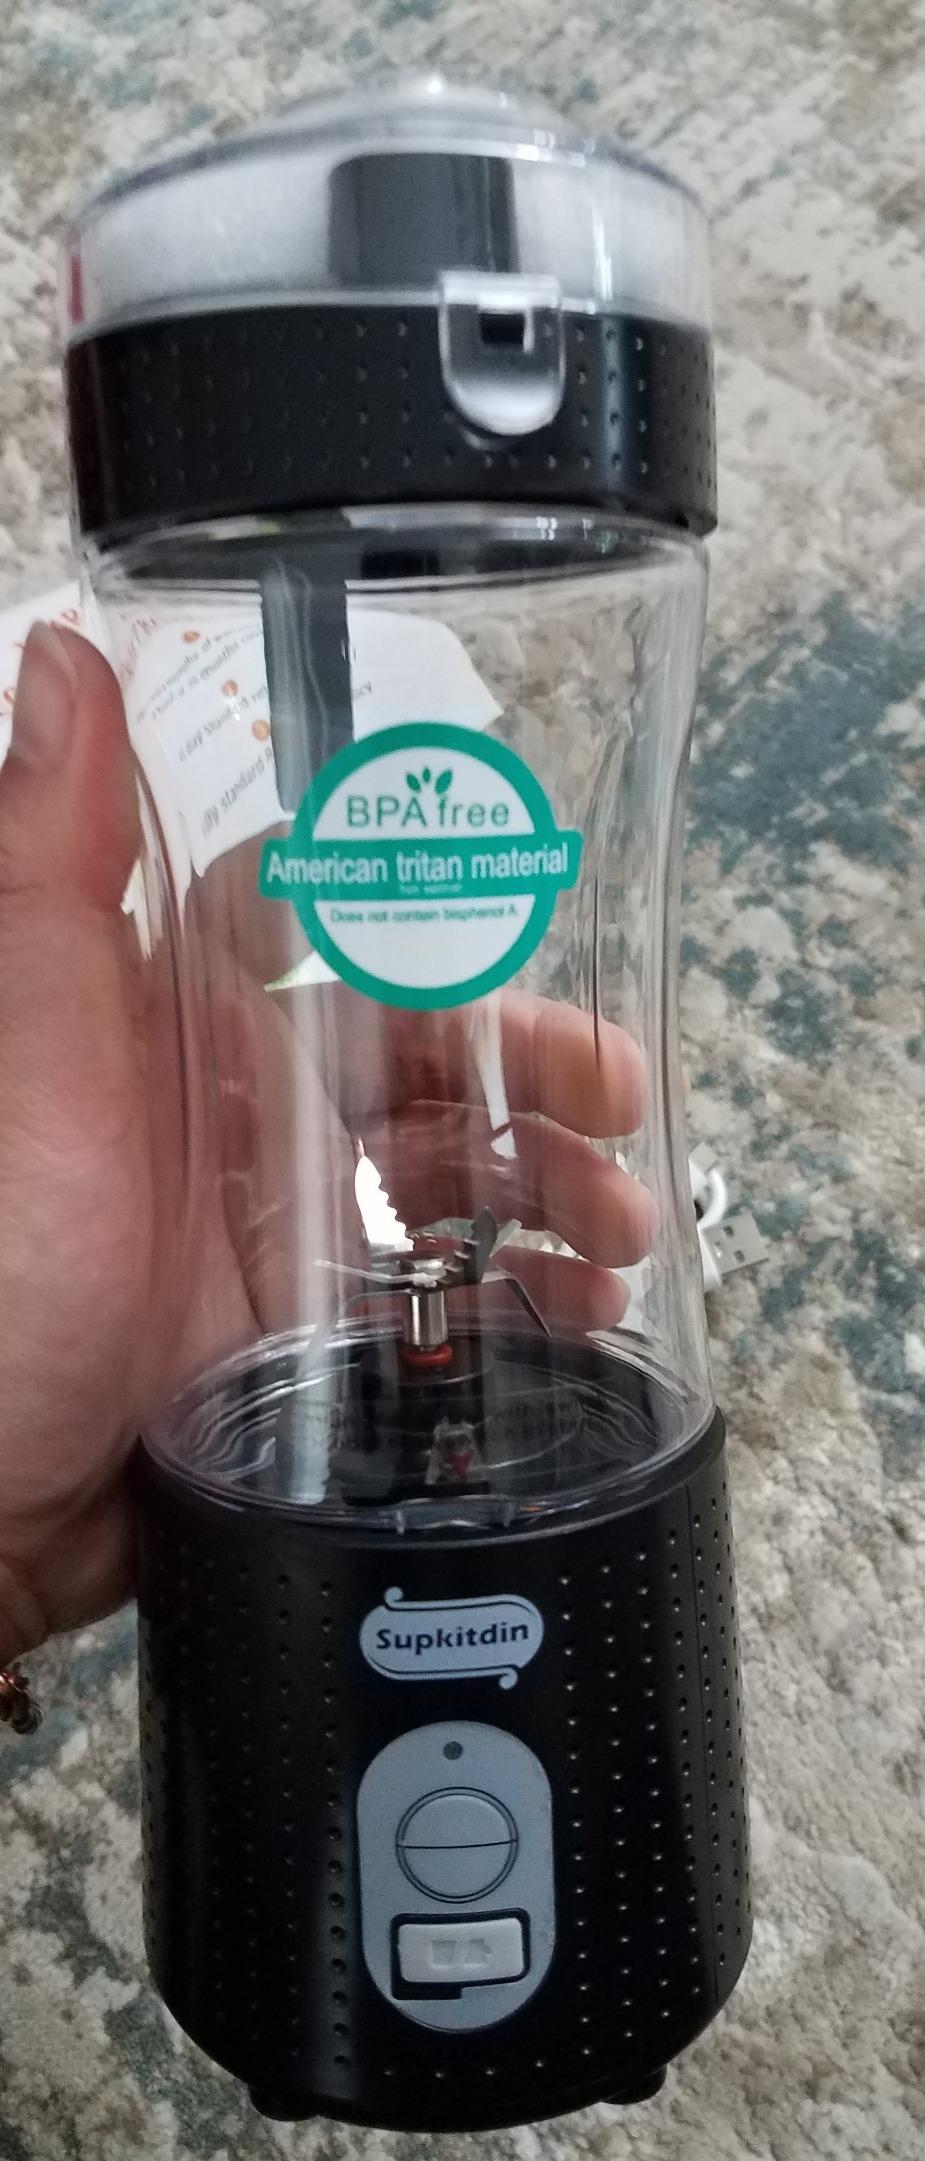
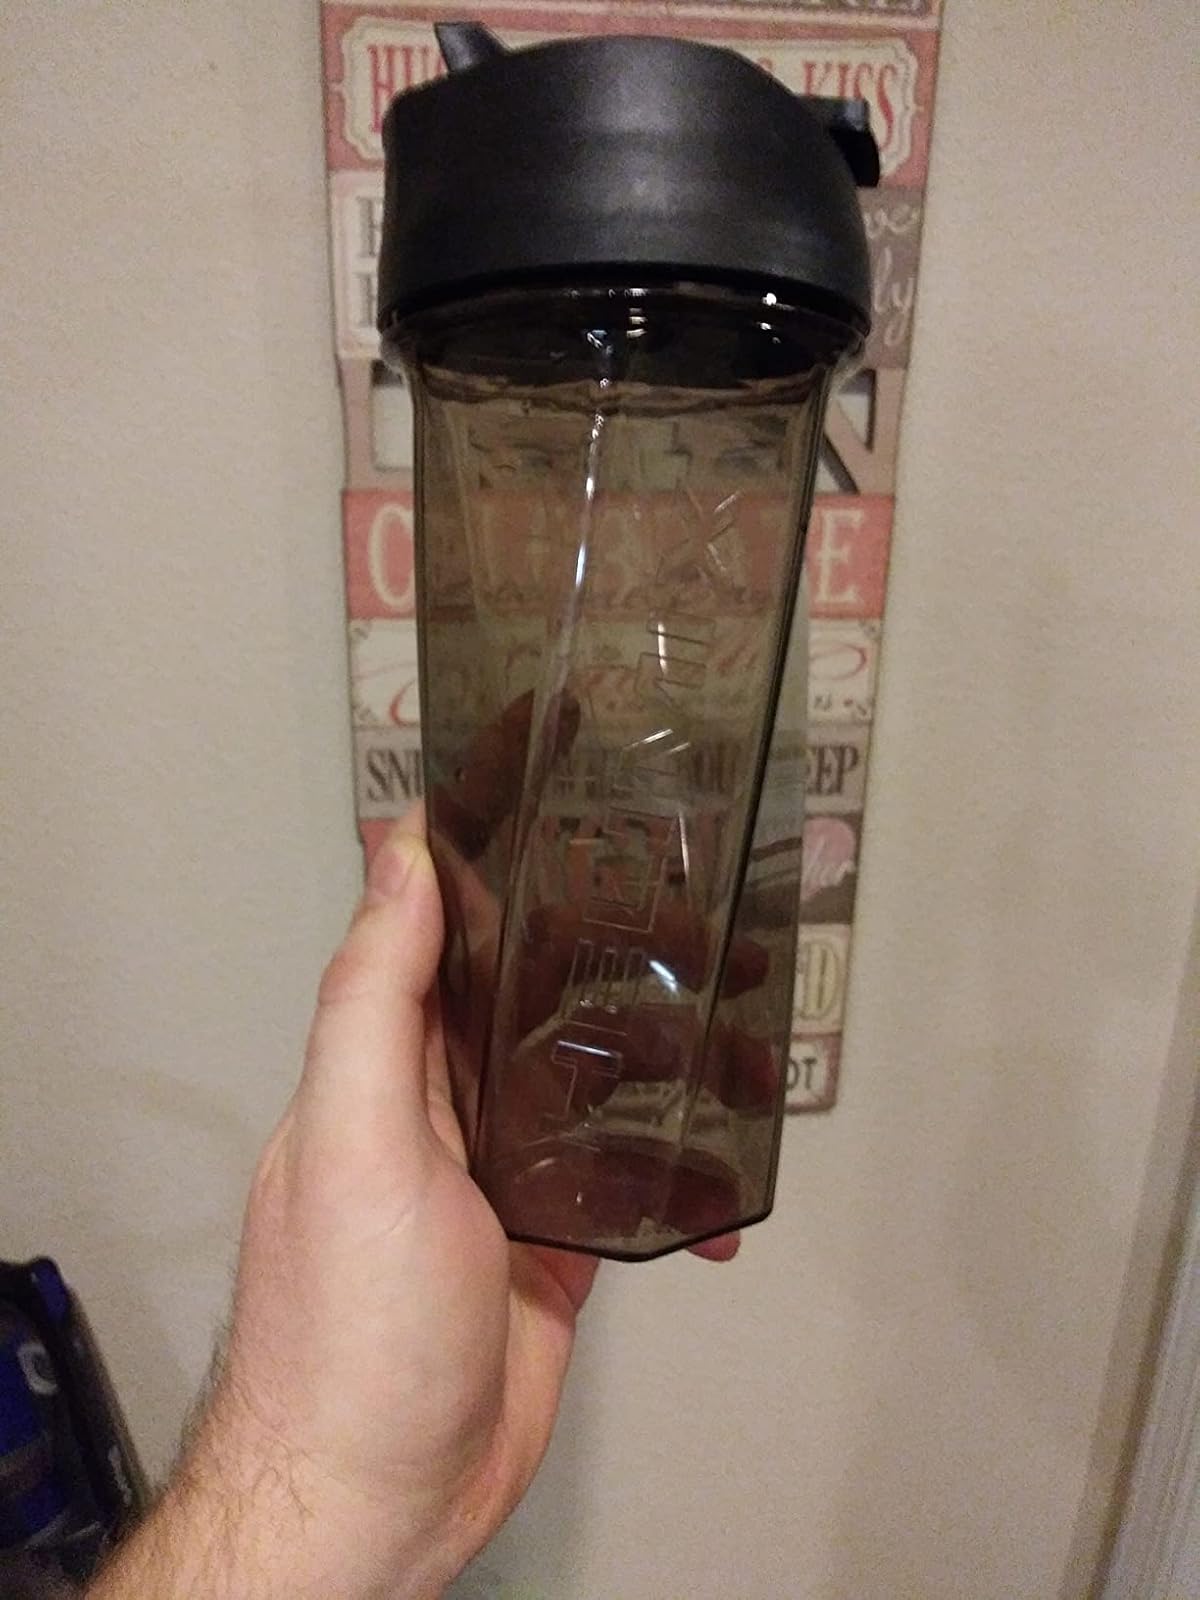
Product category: items_blender
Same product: no